Crambe maritima

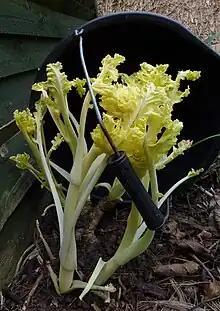
Blanched shoots

Thomas Jefferson grew sea kale at Monticello between 1820 and 1825. It was served at the Royal Pavilion in Brighton, when Prince Regent George IV of the United Kingdom (1762–1830) used it as a seaside retreat. By the Victorian Era sea kale had become "in very general use" as a vegetable in Britain, according to the popular cookbook "Mrs Beeton's Book of Household Management", in which it is called a type of asparagus, although at nine pennies for a basket of sprouts, it was one of the most expensive vegetables to be had. Its cultivation is discussed in older books on vegetable growing. Wild stocks were severely reduced in Britain by forcing "in situ" and collecting for food until the practice was banned in the early 20th century. Sea kale fell out of favour, but in the early 21st century, British chefs made it fashionable again. It is commercially grown by a number of farmers in Britain.